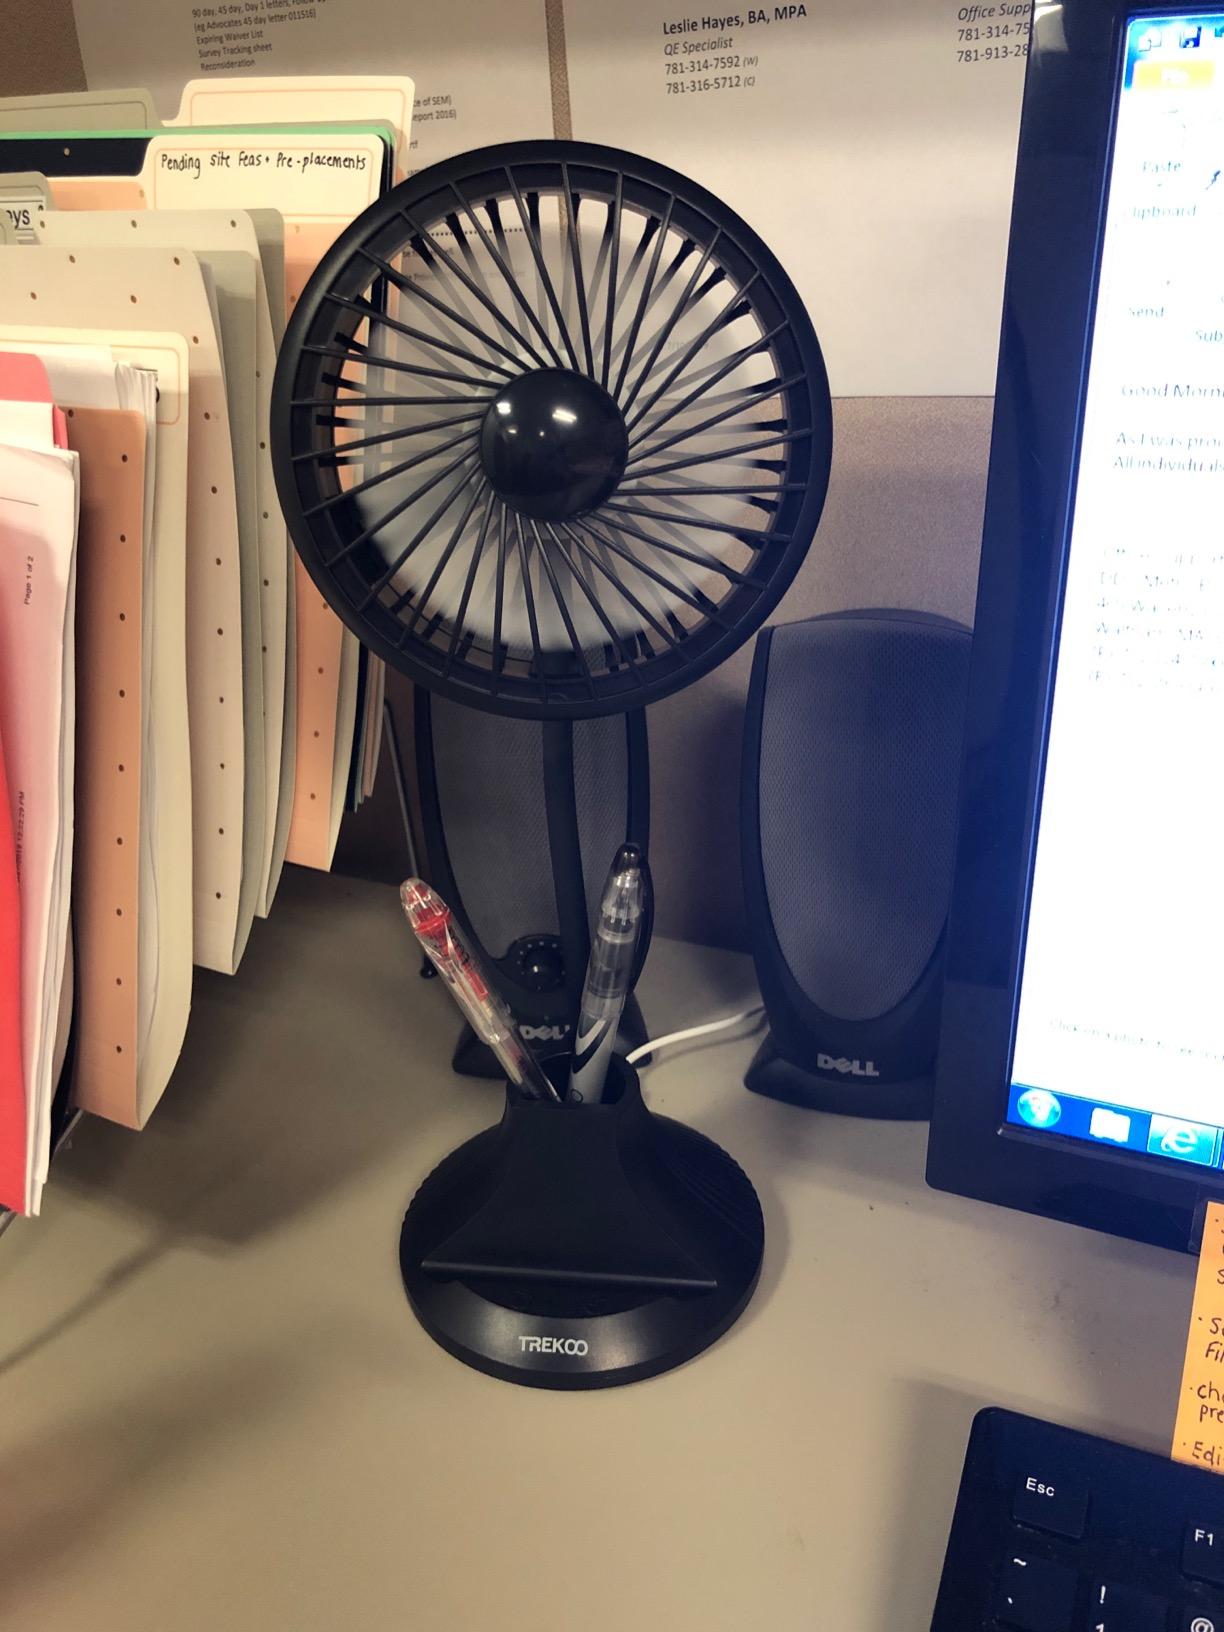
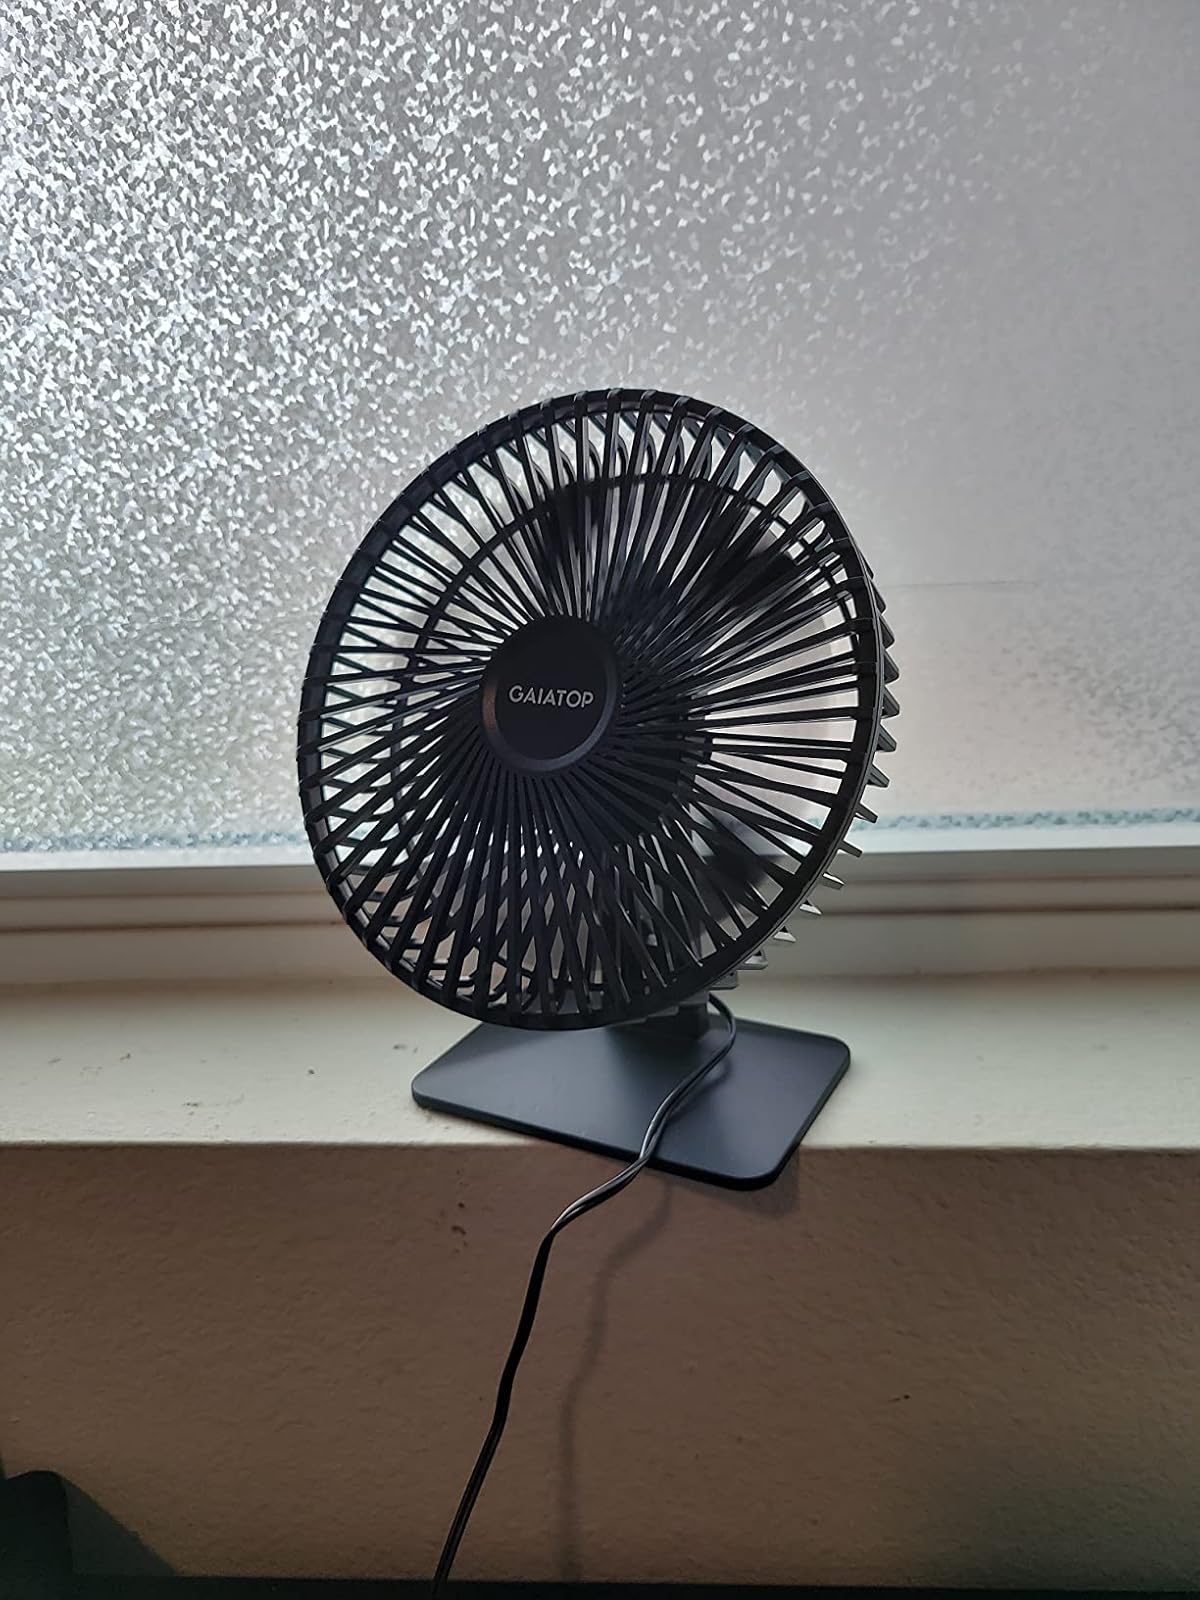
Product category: fan
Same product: no